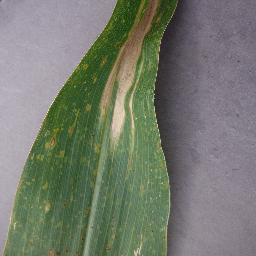
Label: Corn___Northern_Leaf_Blight